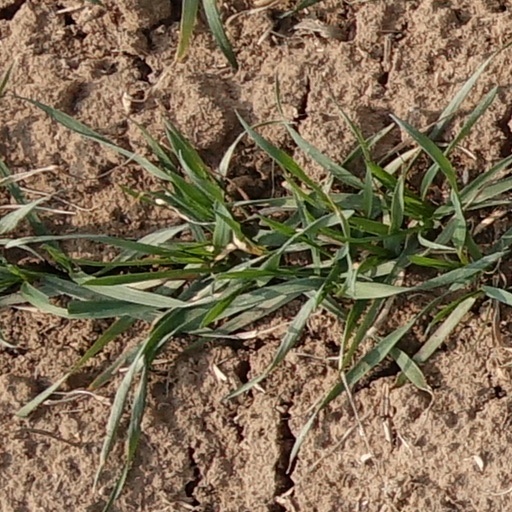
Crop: wheat